2003

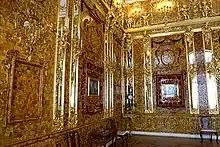
The Amber Room of Catherine Palace was reconstructed in 2003.

A coalition of countries led by the United States, the United Kingdom, and Australia led an invasion of Iraq beginning on March 20, warning that Iraq had been operating a program to develop weapons of mass destruction. The subsequent Iraq War became the most publicized conflict in 2003. The coalition quickly defeated the Iraqi Armed Forces, and American president George W. Bush gave a speech on May 1 declaring victory in the war. The subsequent Iraqi insurgency proved more deadly than the invasion by the end of the year. The most significant insurgency action was a bombing on August 19 that targeted United Nations personnel in Baghdad, killing UN Special Representative Sérgio Vieira de Mello among many others. Doubts were raised throughout the year whether Iraq had been developing the weapons of which it was accused. The other war between sovereign states, the Kashmir conflict between India and Pakistan, slowed until a bombing in Mumbai killed 52 people. A ceasefire took effect on November 23.